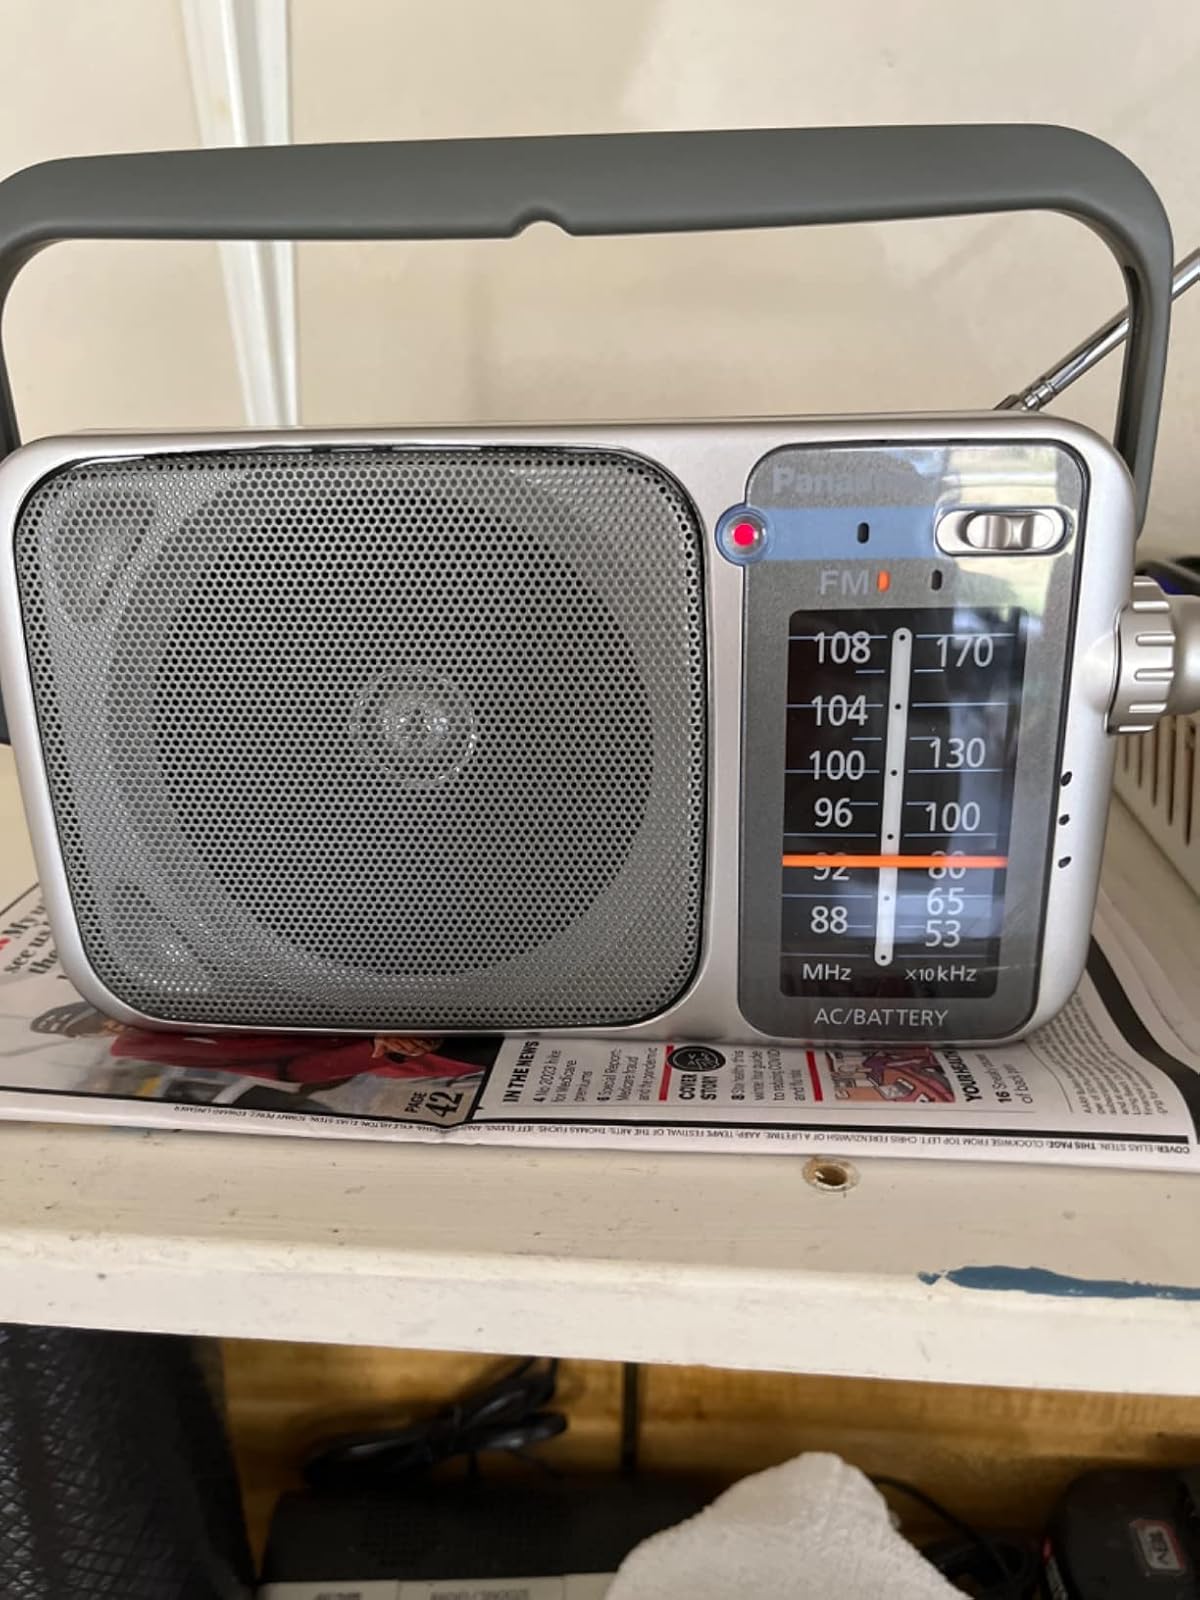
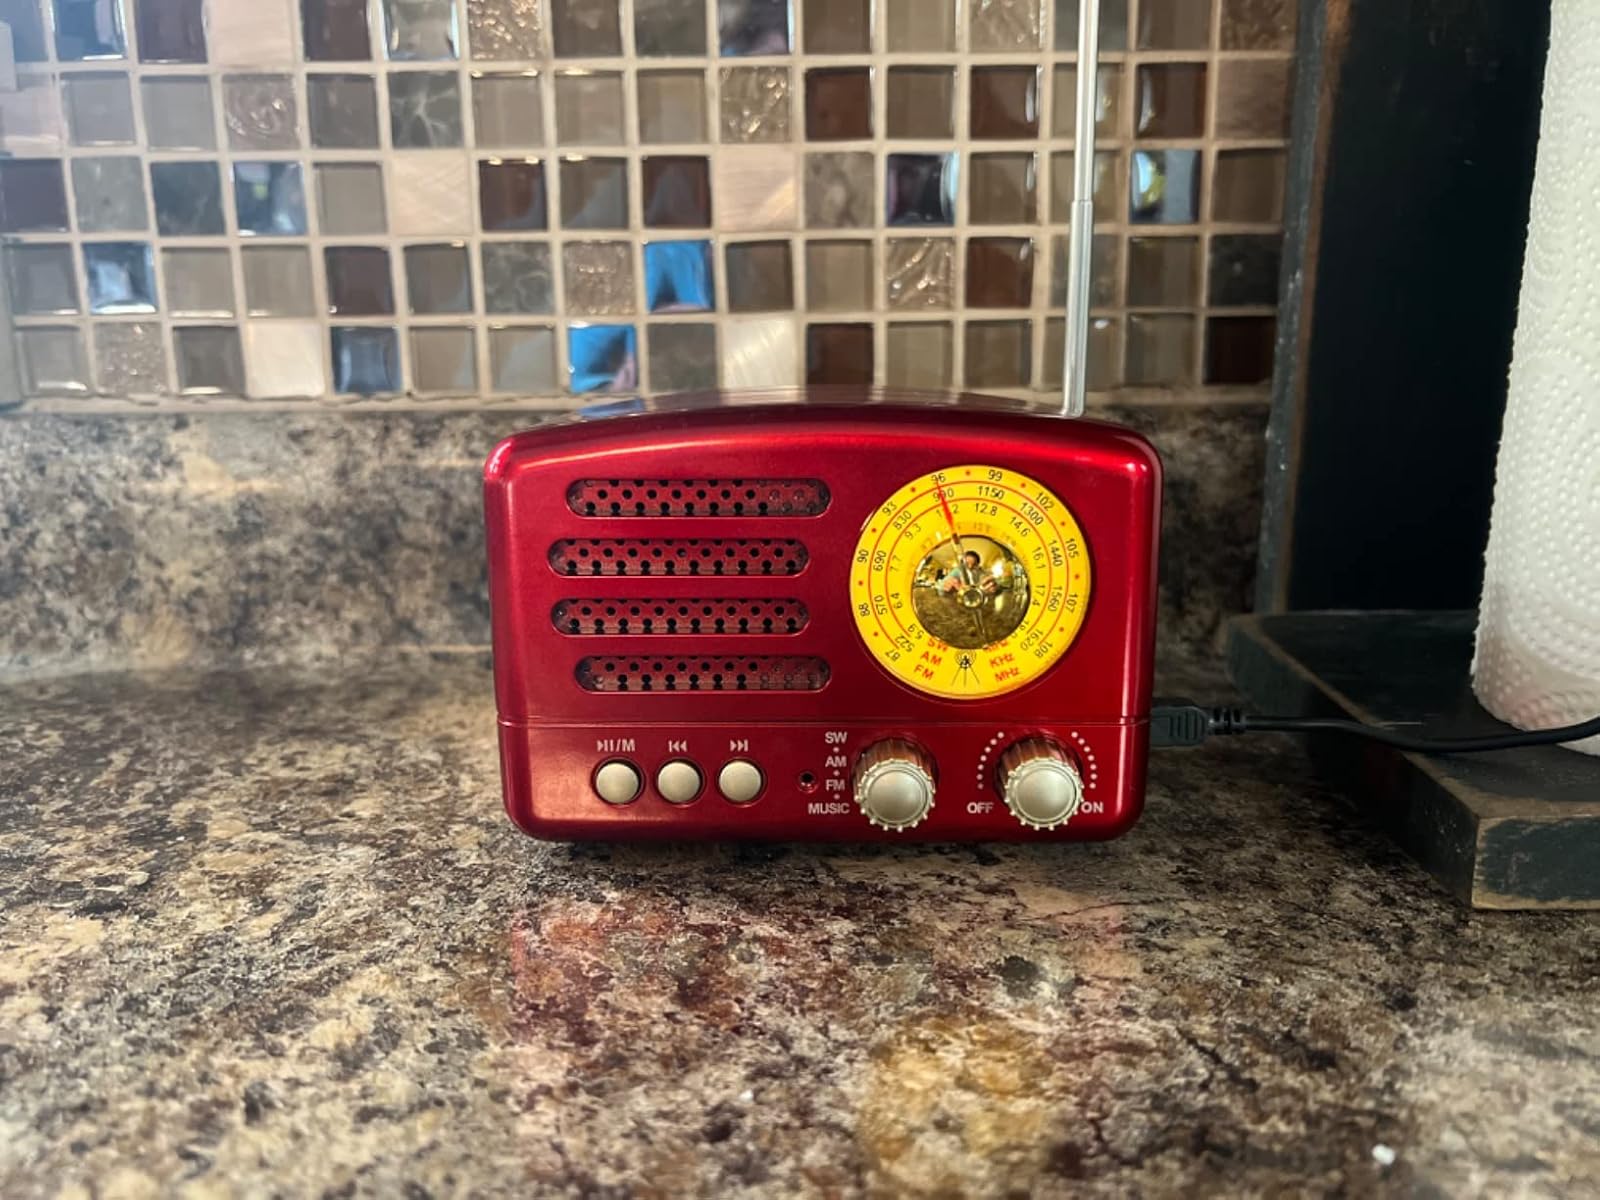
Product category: radio
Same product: no